Dargaud

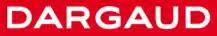

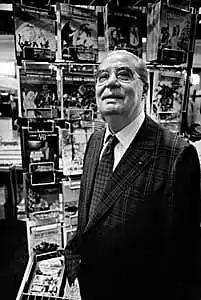
Georges Dargaud in 1988

Société Dargaud, doing business as Les Éditions Dargaud, is a publisher of Franco-Belgian comics series, headquartered in the 18th arrondissement of Paris. It was founded in 1936 by Georges Dargaud, publishing its first comics in 1943.